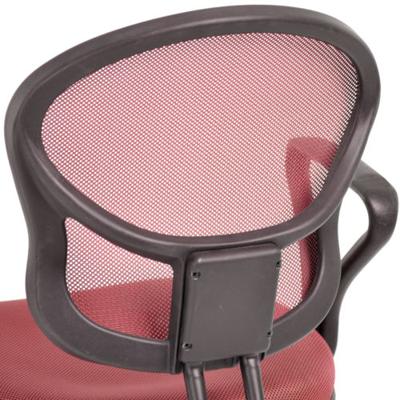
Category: chair